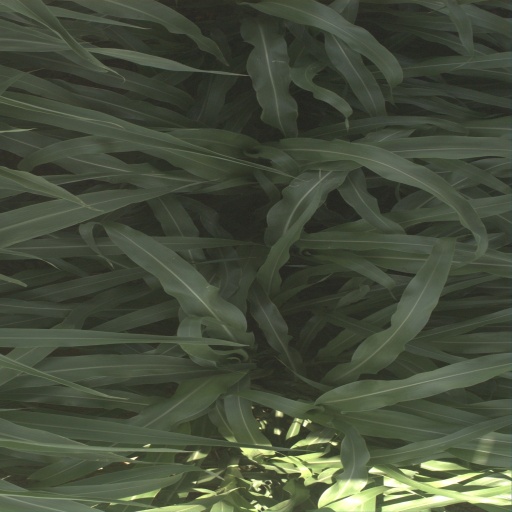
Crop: sorghum